Kenneth Branagh

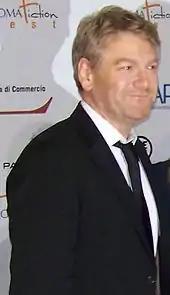
Branagh won the Roma Fiction Festival's Lifetime Achievement Award (2009)

Also in 1995, Branagh portrayed Iago in Oliver Parker's "Othello" (1995) acting opposite Laurence Fishburne as Othello. The film received largely positive reviews, particularly for Branagh's performance which earned a Screen Actors Guild Award for Outstanding Performance by a Male Actor in a Supporting Role nomination. Janet Maslin of "The New York Times" praised his acting writing, "Mr Branagh's superb performance, as the man whose Machiavellian scheming guides the story of Othello's downfall, guarantees this film an immediacy that any audience will understand."